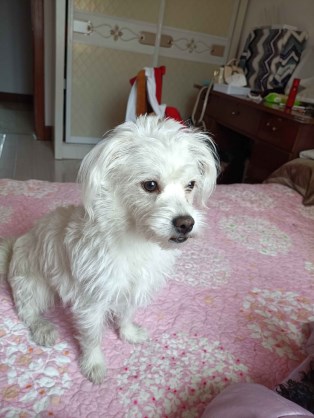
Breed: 3336-n000121-chinese_rural_dog